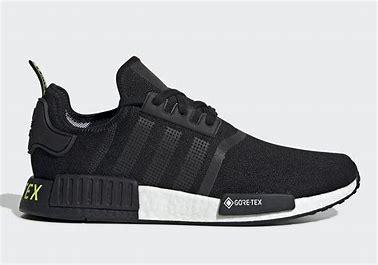
Brand: Adidas
Model: NMD_R1